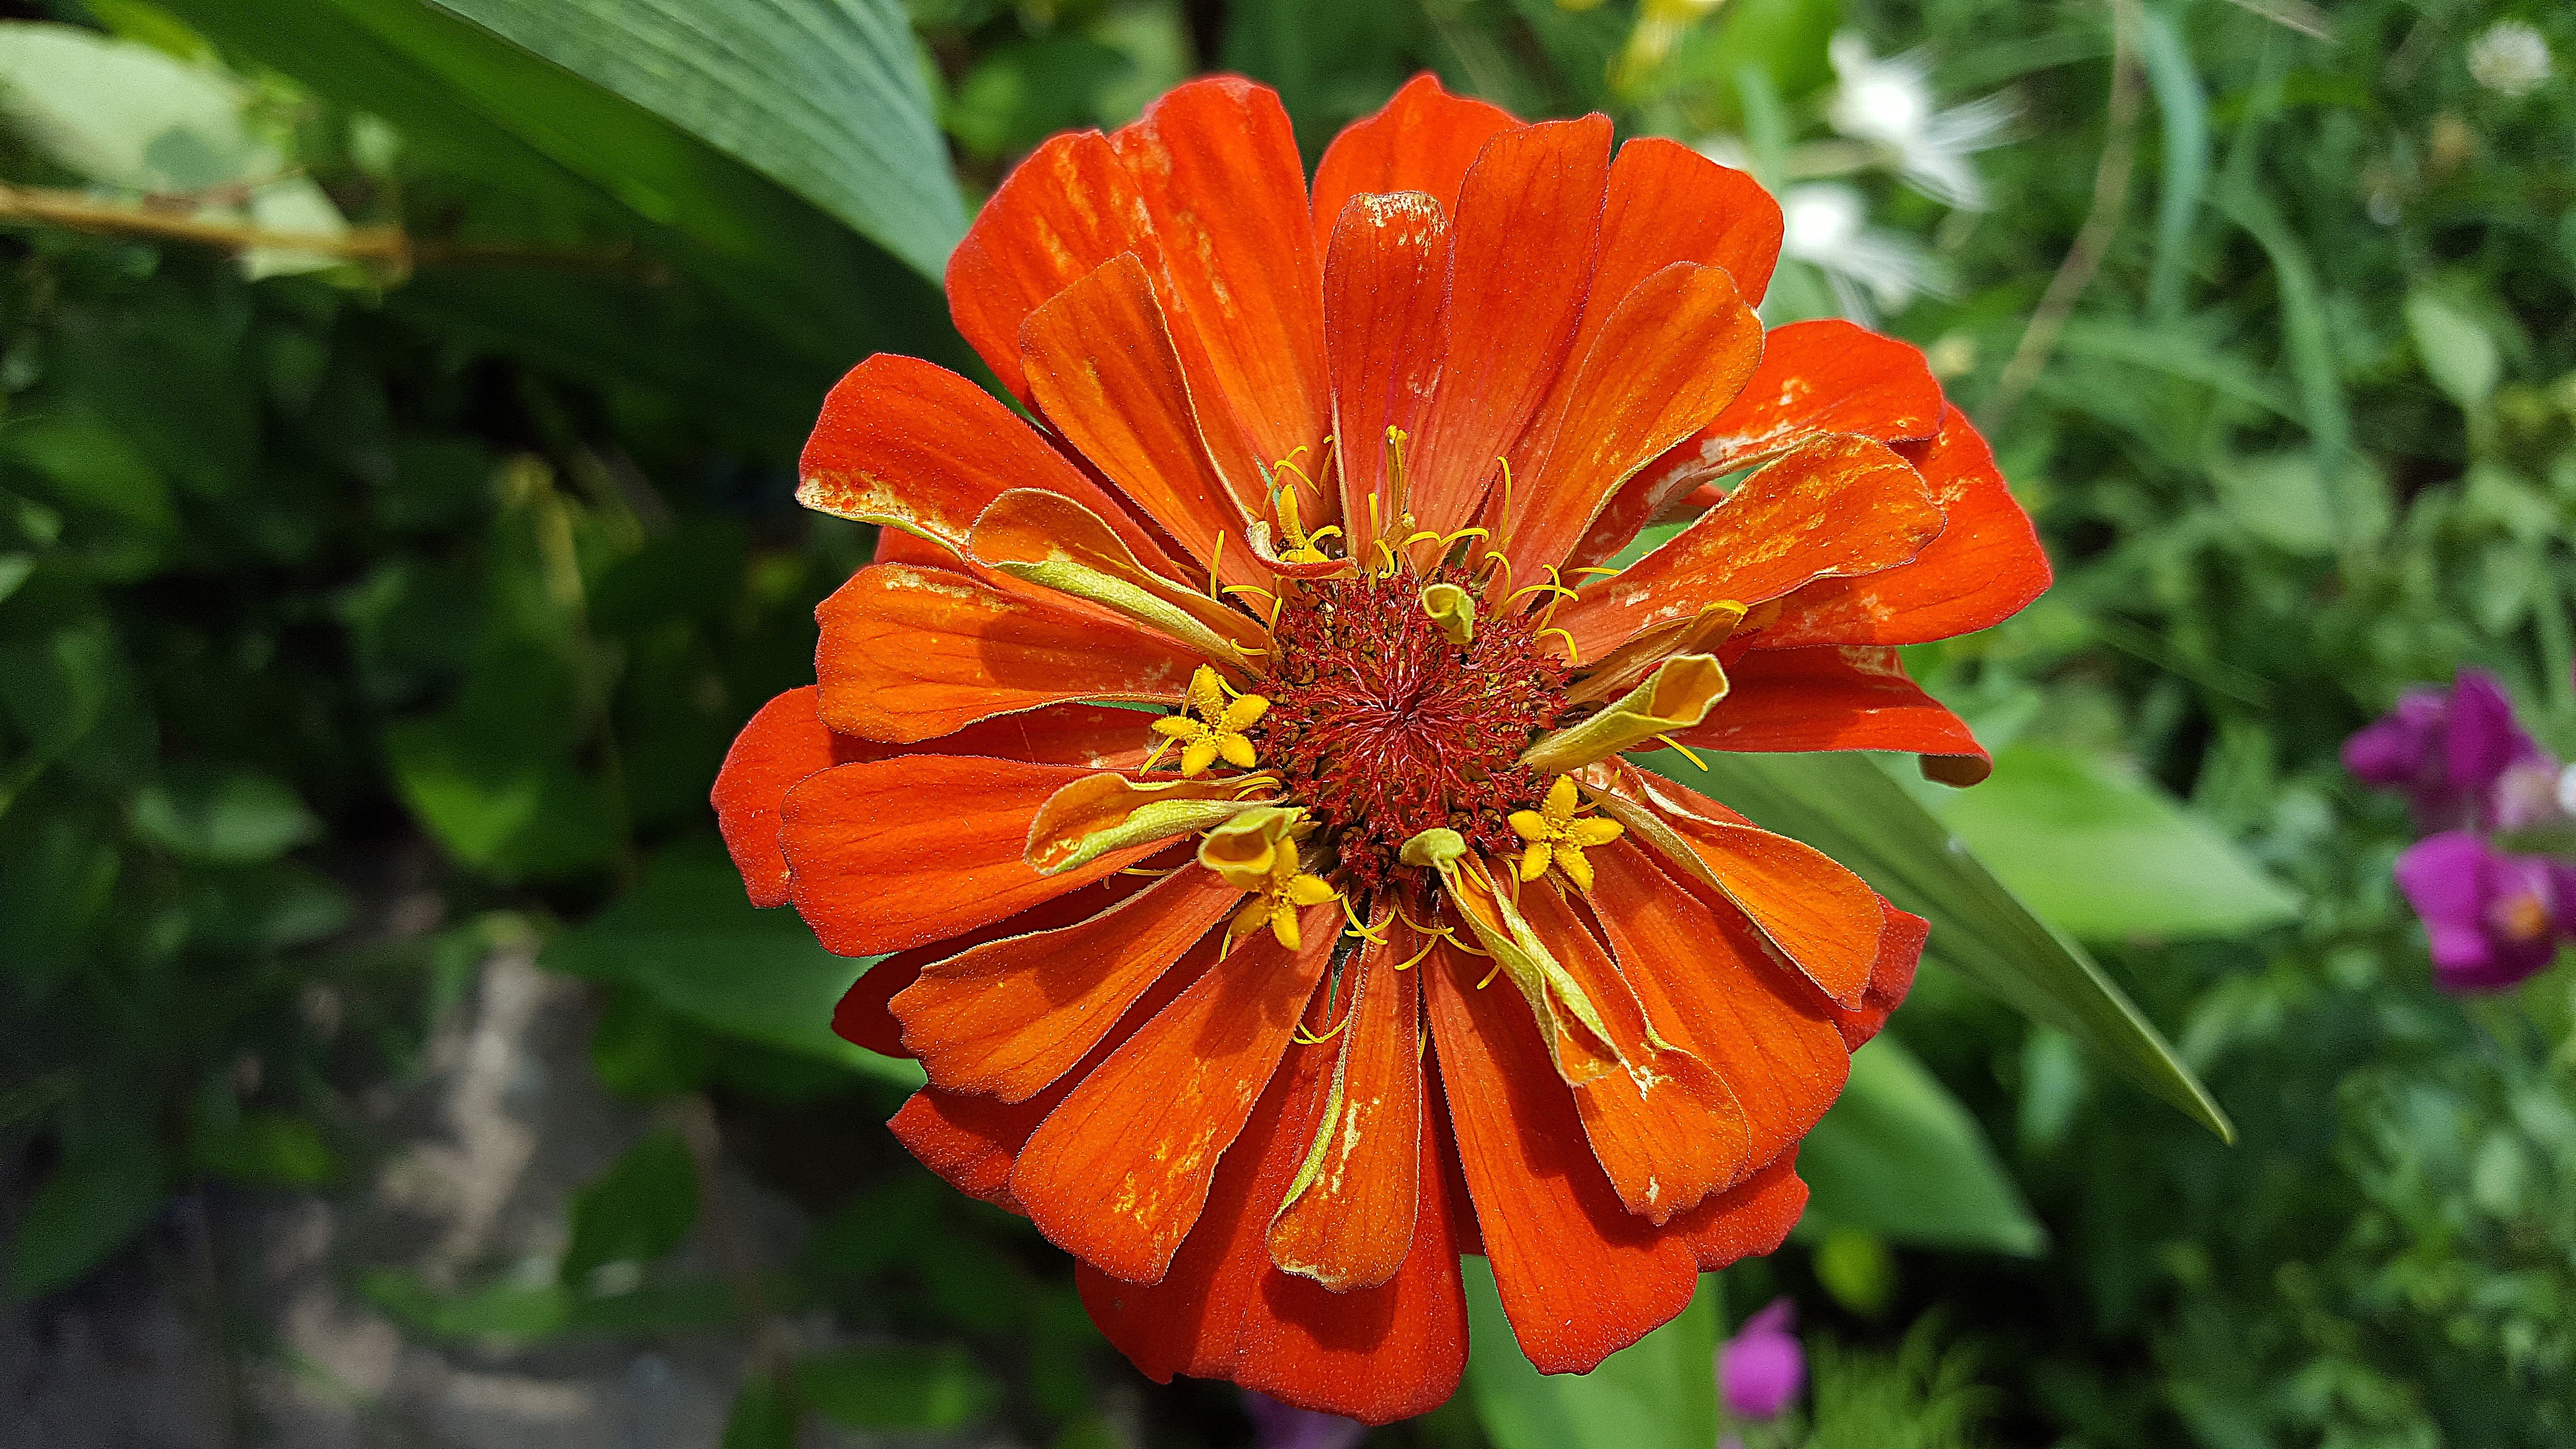
nature, blossom, plant, meadow, flower, petal, herb, fresh, botany, garden, flora, wildflower, petals, asteraceae, flower garden, nectar, zinnia, macro photography, ornamental plant, orange flower, flowering plant, a garden plant, ornamental flower, summer flower, summer plant, zinnia elegans, zinnia bloom, orange zinnia, annual plant, land plant